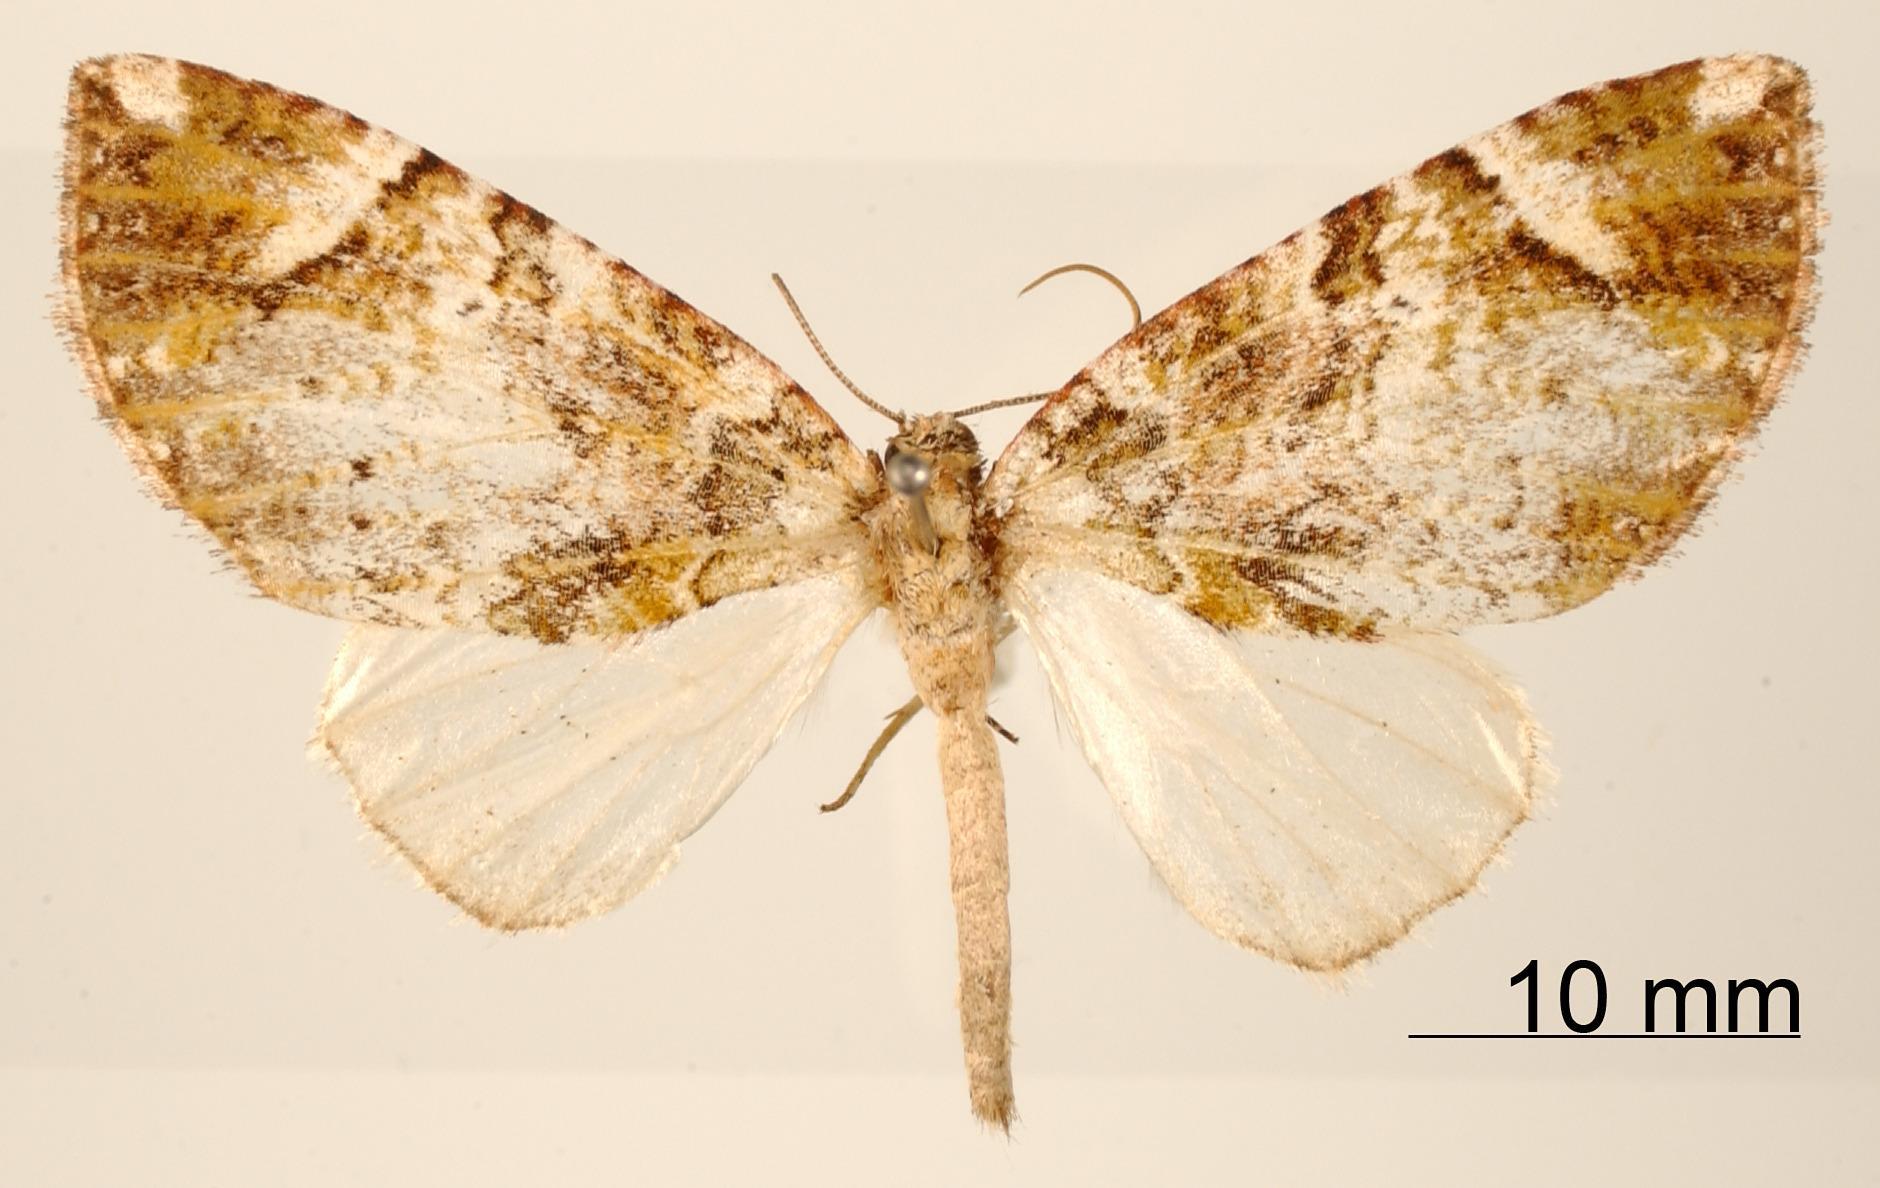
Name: Anaitis subrufata
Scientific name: Anaitis subrufata Dognin, 1913
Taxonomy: Animalia, Arthropoda, Insecta, Lepidoptera, Geometridae, Larentiinae
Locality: Monte Tolima, Tolima, Colombia